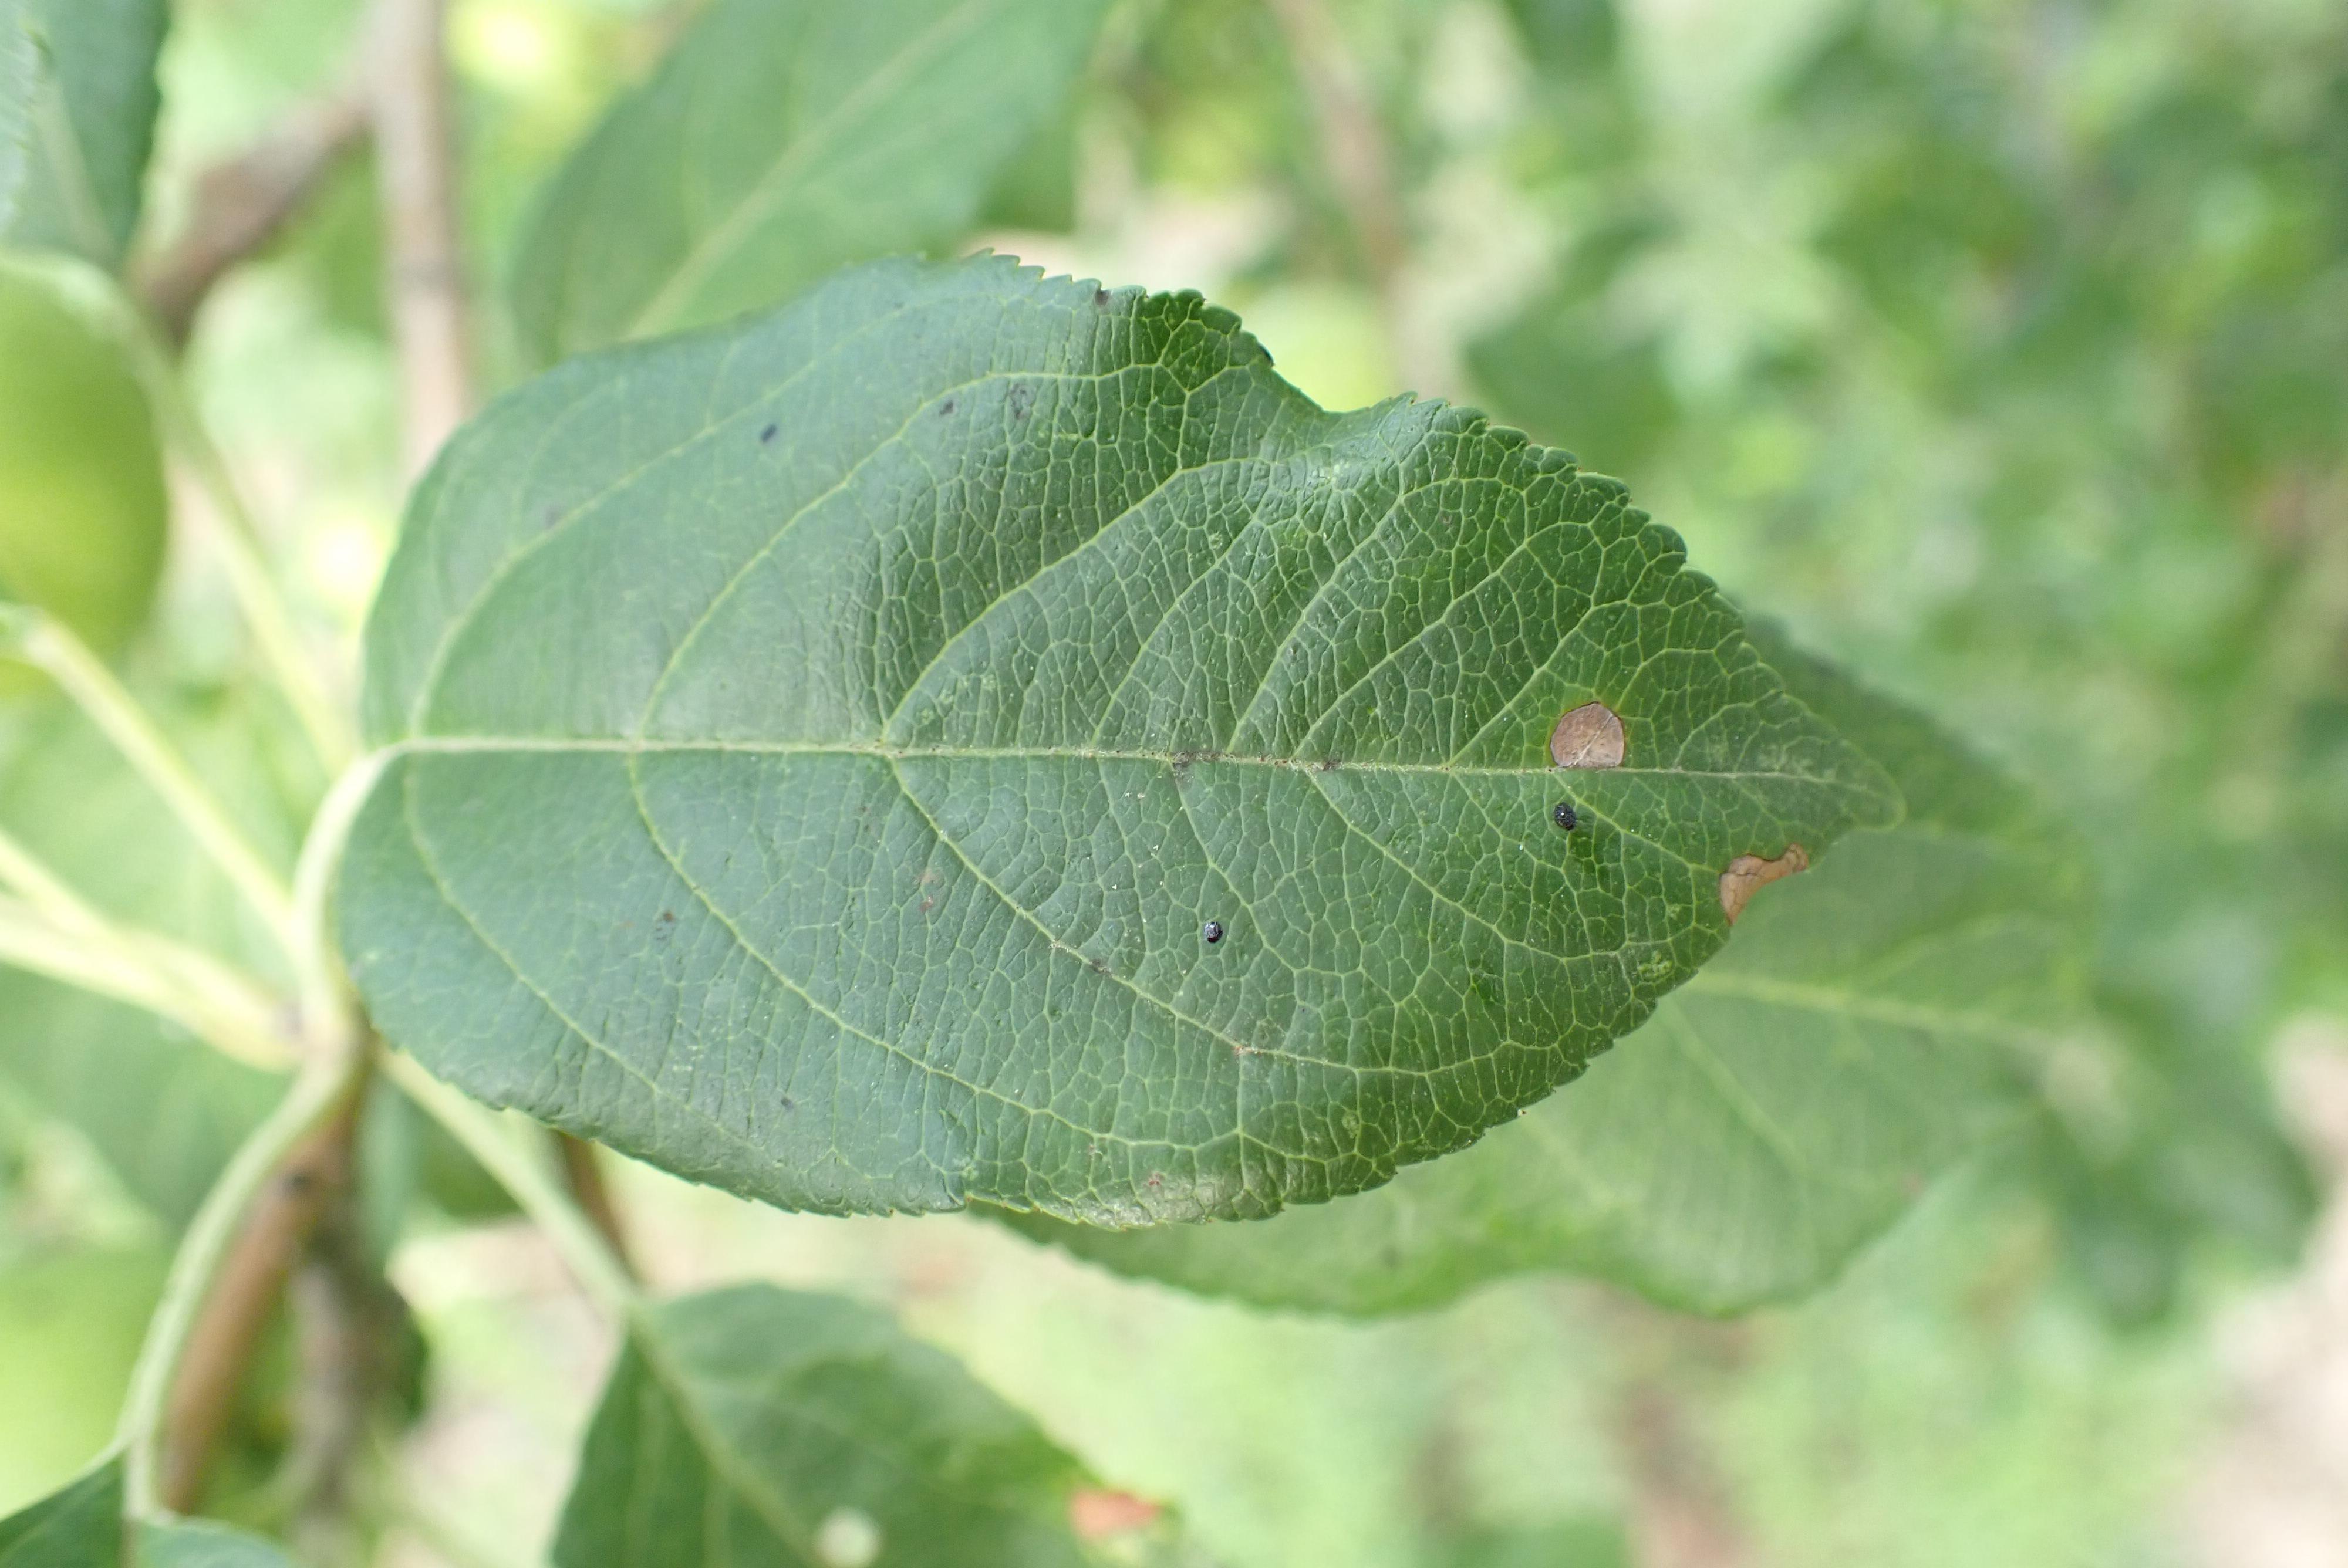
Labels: frog_eye_leaf_spot